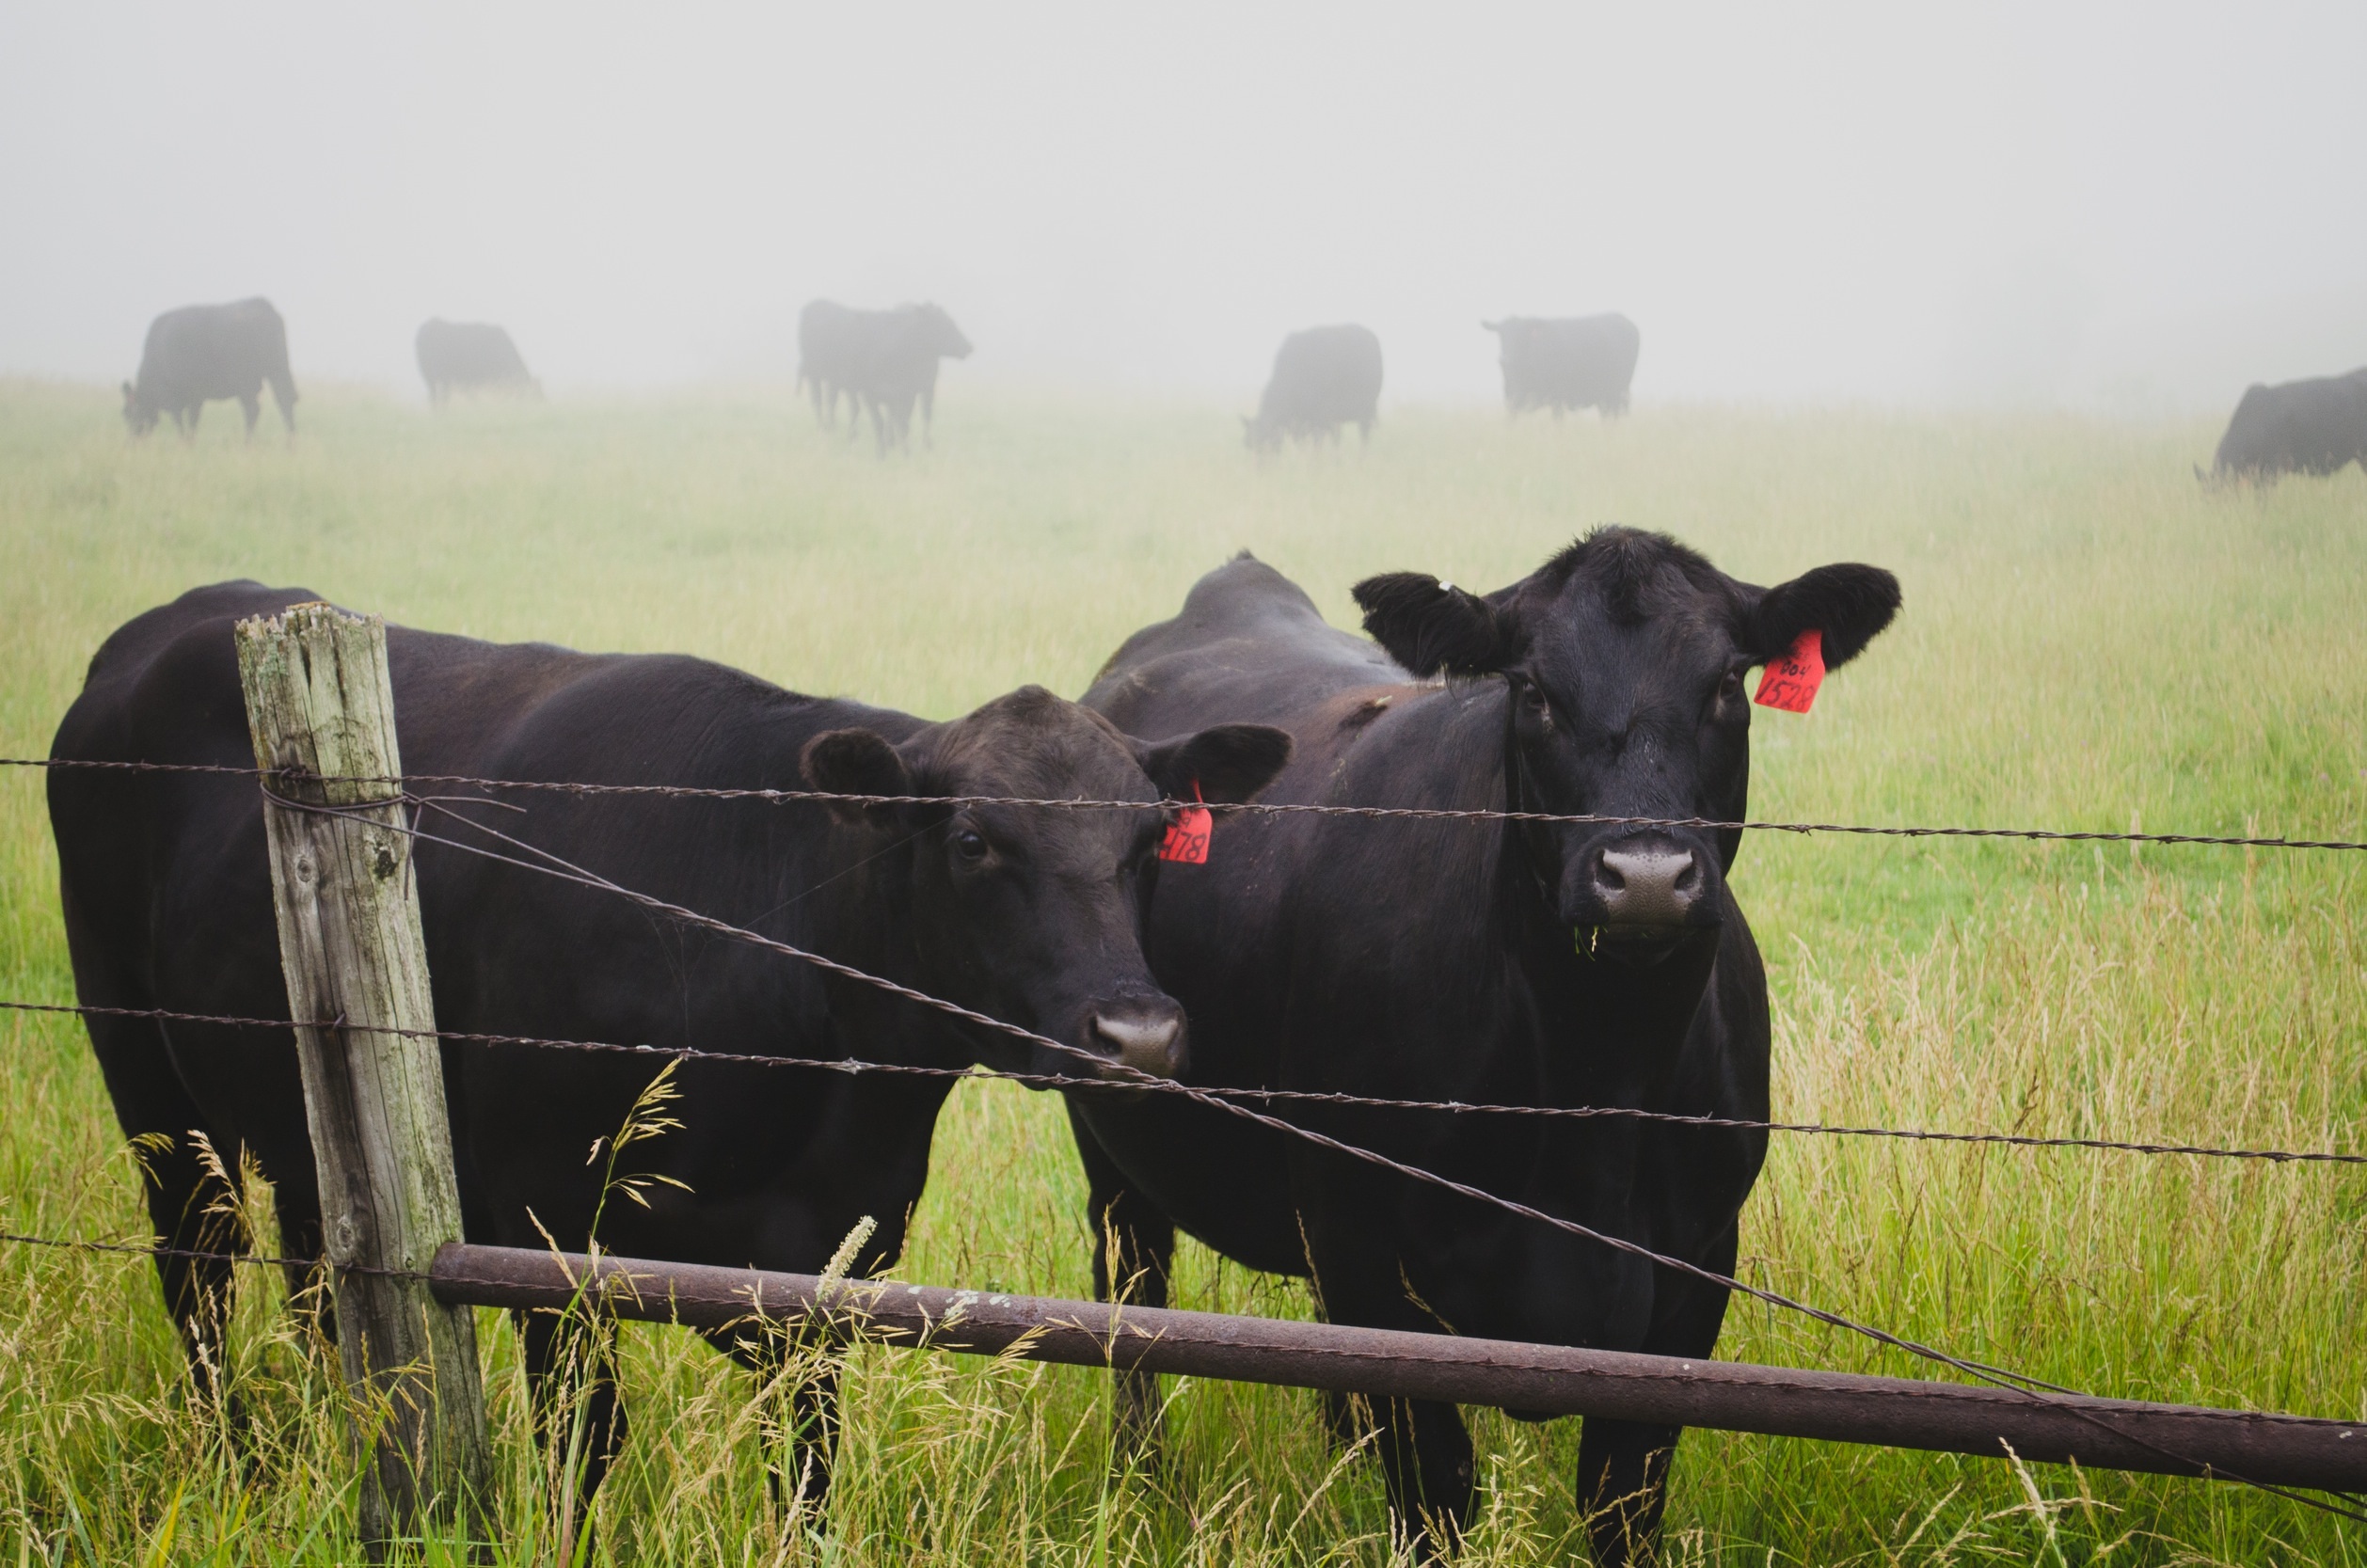
grass, fence, field, farm, meadow, herd, pasture, grazing, mammal, agriculture, cows, animals, mare, rural area, dairy cow, cattle like mammal